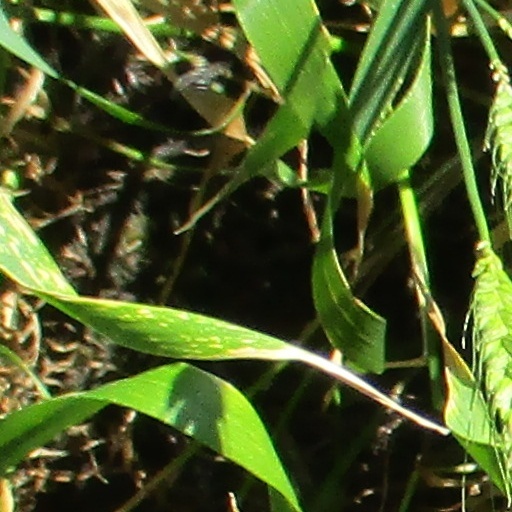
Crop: wheat